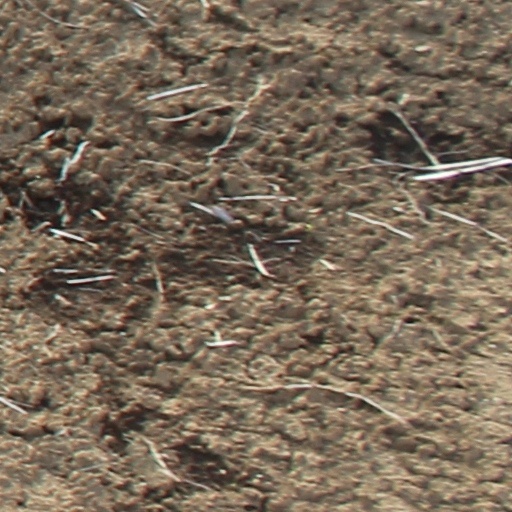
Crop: wheat